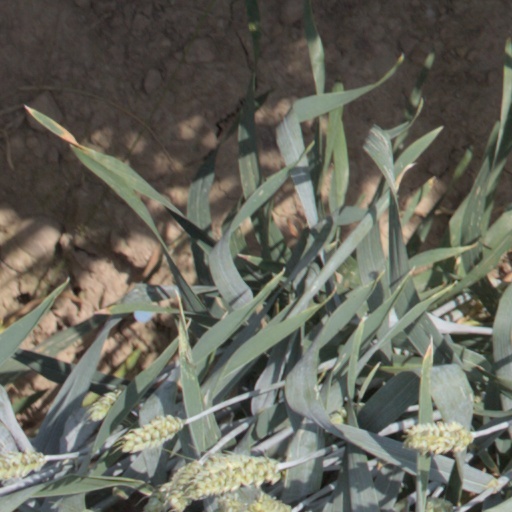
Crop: wheat